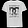
Label: T - shirt / top